Rodong Sinmun

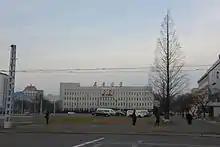
"Rodong Sinmun" office in Pyongyang

Rodong Sinmun is a North Korean official newspaper of record of the Central Committee of the Workers' Party of Korea. It was first published on 1 November 1945, as Chŏngro, serving as a communication channel for the North Korea Bureau of the Communist Party of Korea; it was renamed in September 1946. Quoted frequently by the Korean Central News Agency (KCNA) and international media, it is regarded as a source of official North Korean viewpoints on many issues.